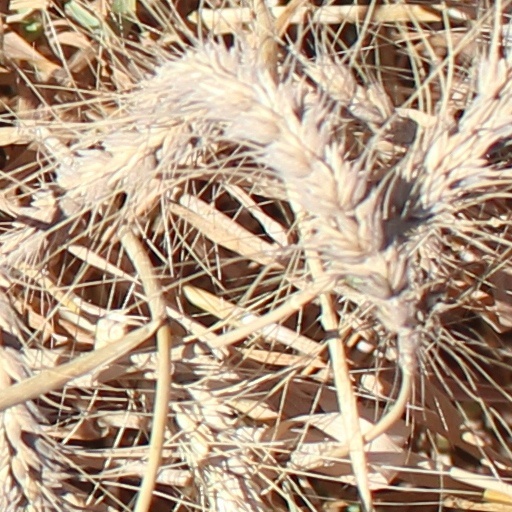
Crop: wheat